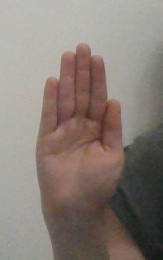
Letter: seen